Bdelloidea

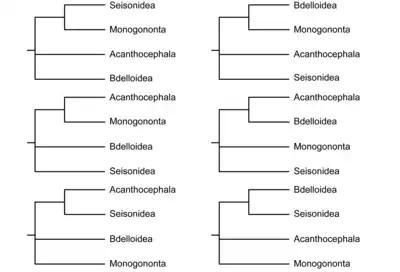
Cladograms showing alternative possible relationships within Syndermata (or Rotifera). Transcriptome results published in 2014 support a refined version of the scenario in the bottom left, with Bdelloidea as a sister group to Seisonidea + Acanthocephala, and Monogononta as an outgroup. Cladograms modified from Fig. 3, Lasek-Nesselquist 2012.

Modern molecular phylogenetic studies demonstrate that this classic understanding of 'Rotifera' is incomplete (paraphyletic), because it omits a fourth clade of closely related organisms: the Acanthocephala, or thorny-headed worms. Originally classified as a separate phylum, molecular and morphological evidence accumulated between 1994 and 2014 to indicate that Acanthocephala forms a monophyletic group with Bdelloidea, Monogononta and Seisonidea. To accommodate this finding, some authors extend the term 'Rotifera' to include the highly modified, parasitic 'acanthocephalan rotifers' alongside bdelloid, monogonont and seisonid rotifers. Others refer to the grouping of the four taxa as Syndermata, a term derived from their shared syncytial epidermis.